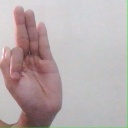
अक्षर: फ